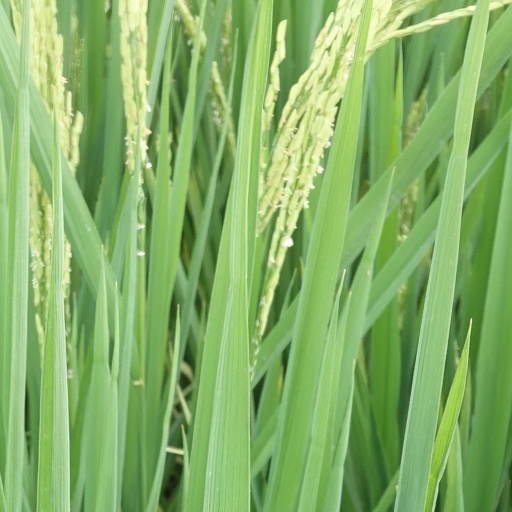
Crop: rice